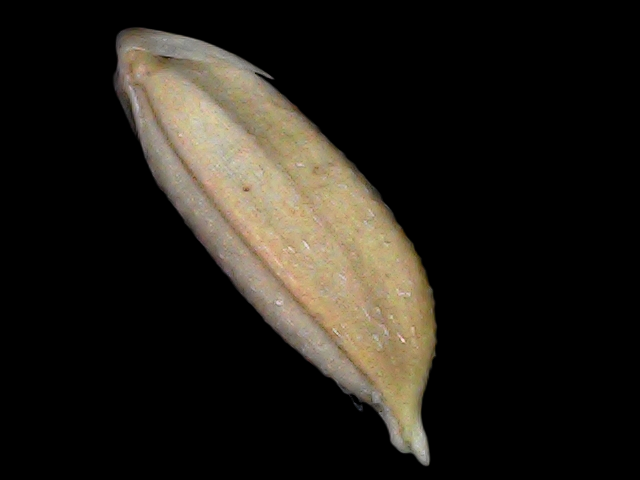
Rice variety: Bd34